Superhero Kindergarten

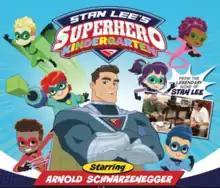
Official poster

Superhero Kindergarten (also known as Stan Lee's Superhero Kindergarten) is a superhero streaming television series starring Arnold Schwarzenegger and Desiree Burch. The series is created by Stan Lee, Arnold Schwarzenegger and Andy Heyward and co-produced by Genius Brands, POW! Entertainment, Oak Productions and Telegael Teoranta. "Superhero Kindergarten" premiered on April 23, 2021, on Genius Brands' streaming service Kartoon Channel. The first season finale aired on October 22, 2021. No further seasons were ever announced; however, the series was set to consist of 52 episodes, but only 26 episodes have aired as of October 22, 2021.